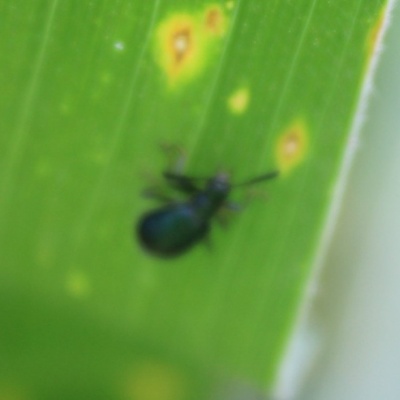
Crop: Maize
Condition: leaf beetle